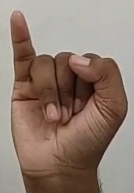
ASL sign: I